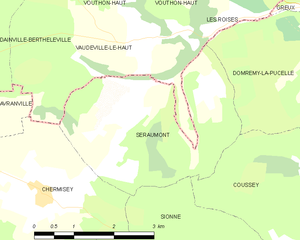
Carte des communes françaises Seraumont